James Fitzjames Stephen

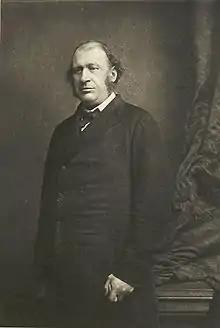
James Fitzjames Stephen, by Bassano, 1886

Sir James Fitzjames Stephen, 1st Baronet, KCSI (3 March 1829 – 11 March 1894) was an English lawyer, judge, writer, and philosopher. One of the most famous critics of John Stuart Mill, Stephen achieved prominence as a philosopher, law reformer, and writer.